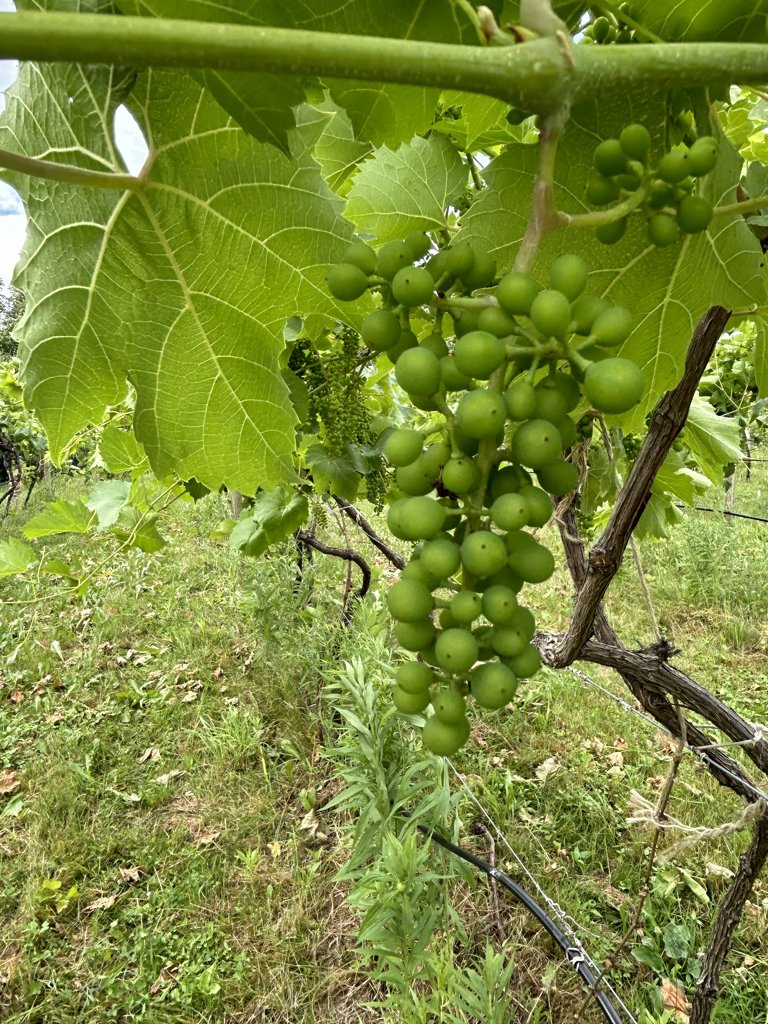
Berries visible: 79
Grape clusters: 1